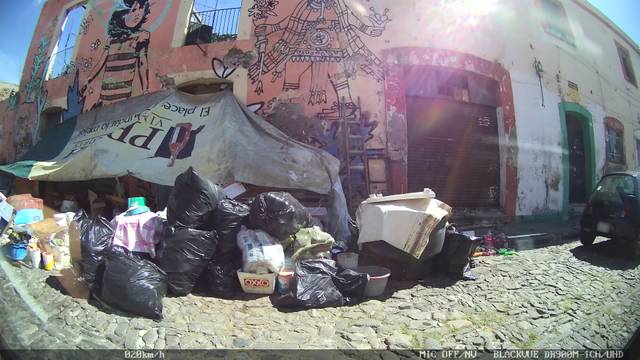
Region: Mexico
Coordinates: 19.046, -98.187